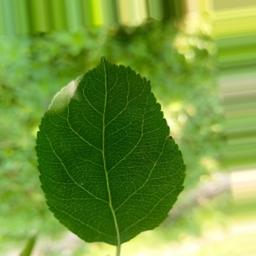
Label: Healthy